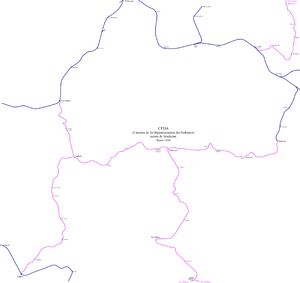
Reseaux CFDA (Chemins de fer départementaux des Ardennes) autour de Vendresse entre 1910 et 1924. Tout comme le tramway entre Vrigne-Meuse et Vrigne-au-Bois.
Les Chemins de fer départementaux des Ardennes sont une ancienne compagnie de chemin de fer secondaire à voie métrique et étroite du département des Ardennes. Cette société avait été fondée en 1895, et, en 1909, elle exploitait 342 km de voies. À partir de 1947, les lignes à voie métrique ont été transférées à la Régie départementale des transports des Ardennes. L'année 1950 a vu la suppression des lignes à voie métrique à caractère industriel dans le département.
Vendresse est une commune française située dans le département des Ardennes en région Grand Est.